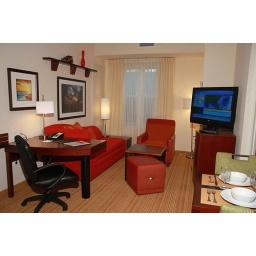
Spacious sitting and working area with kitchen table in our One-Bedroom Suite